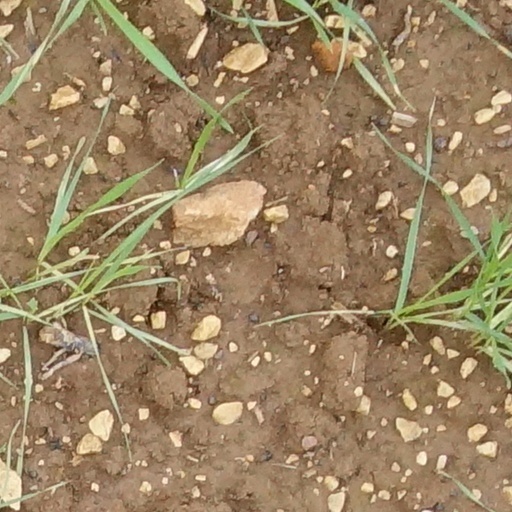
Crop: wheat